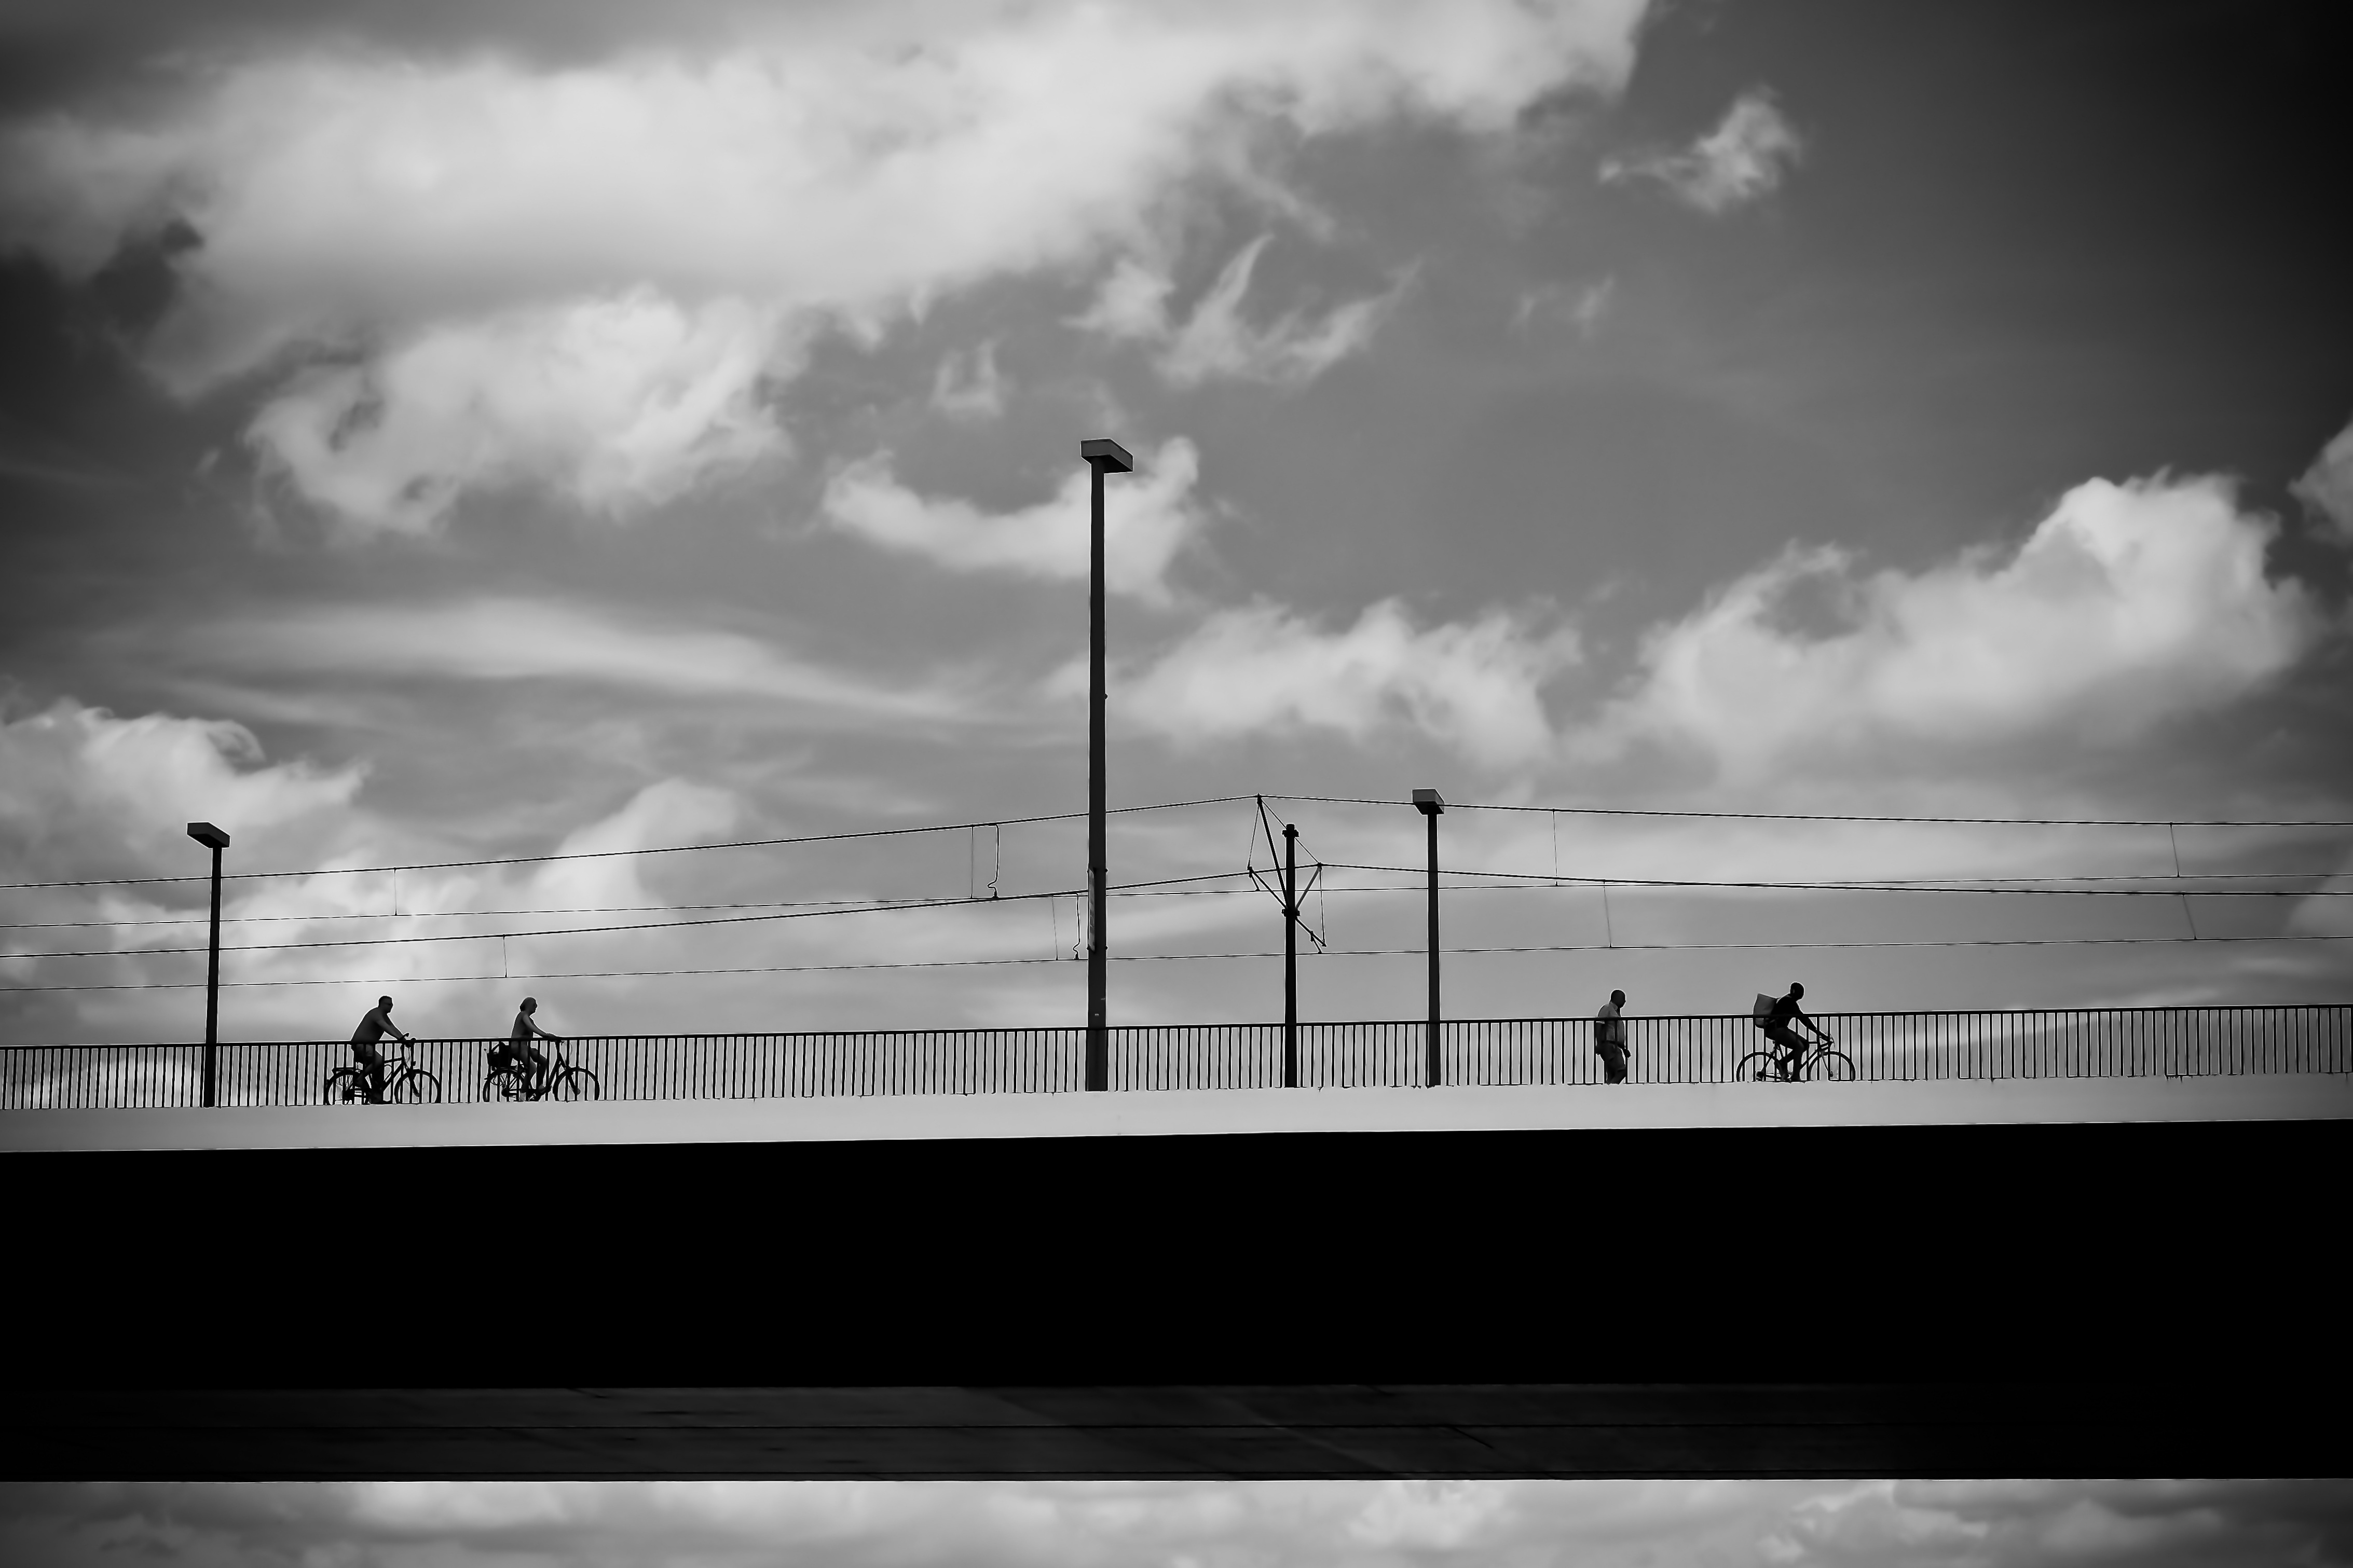
sea, ocean, horizon, silhouette, light, cloud, black and white, architecture, sky, white, bridge, photography, wave, suspension bridge, reflection, vehicle, weather, darkness, black, monochrome, black white, structures, shape, rhine, dusseldorf, meteorological phenomenon, monochrome photography